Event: Typhoon Ruby
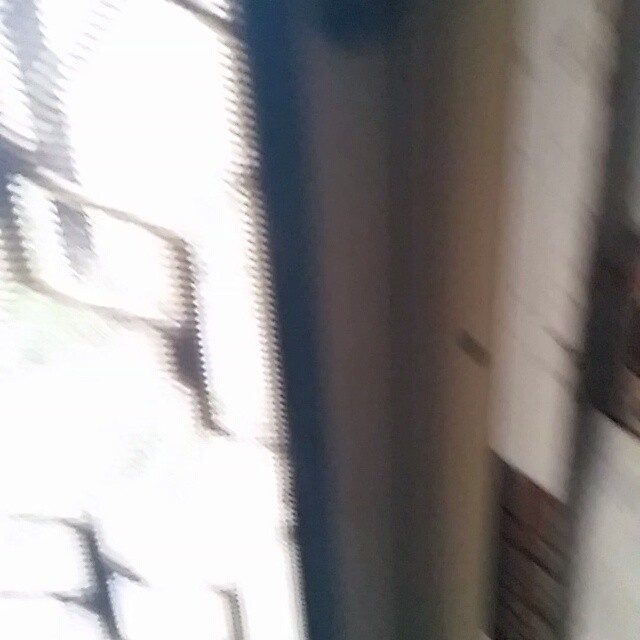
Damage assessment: no_damage